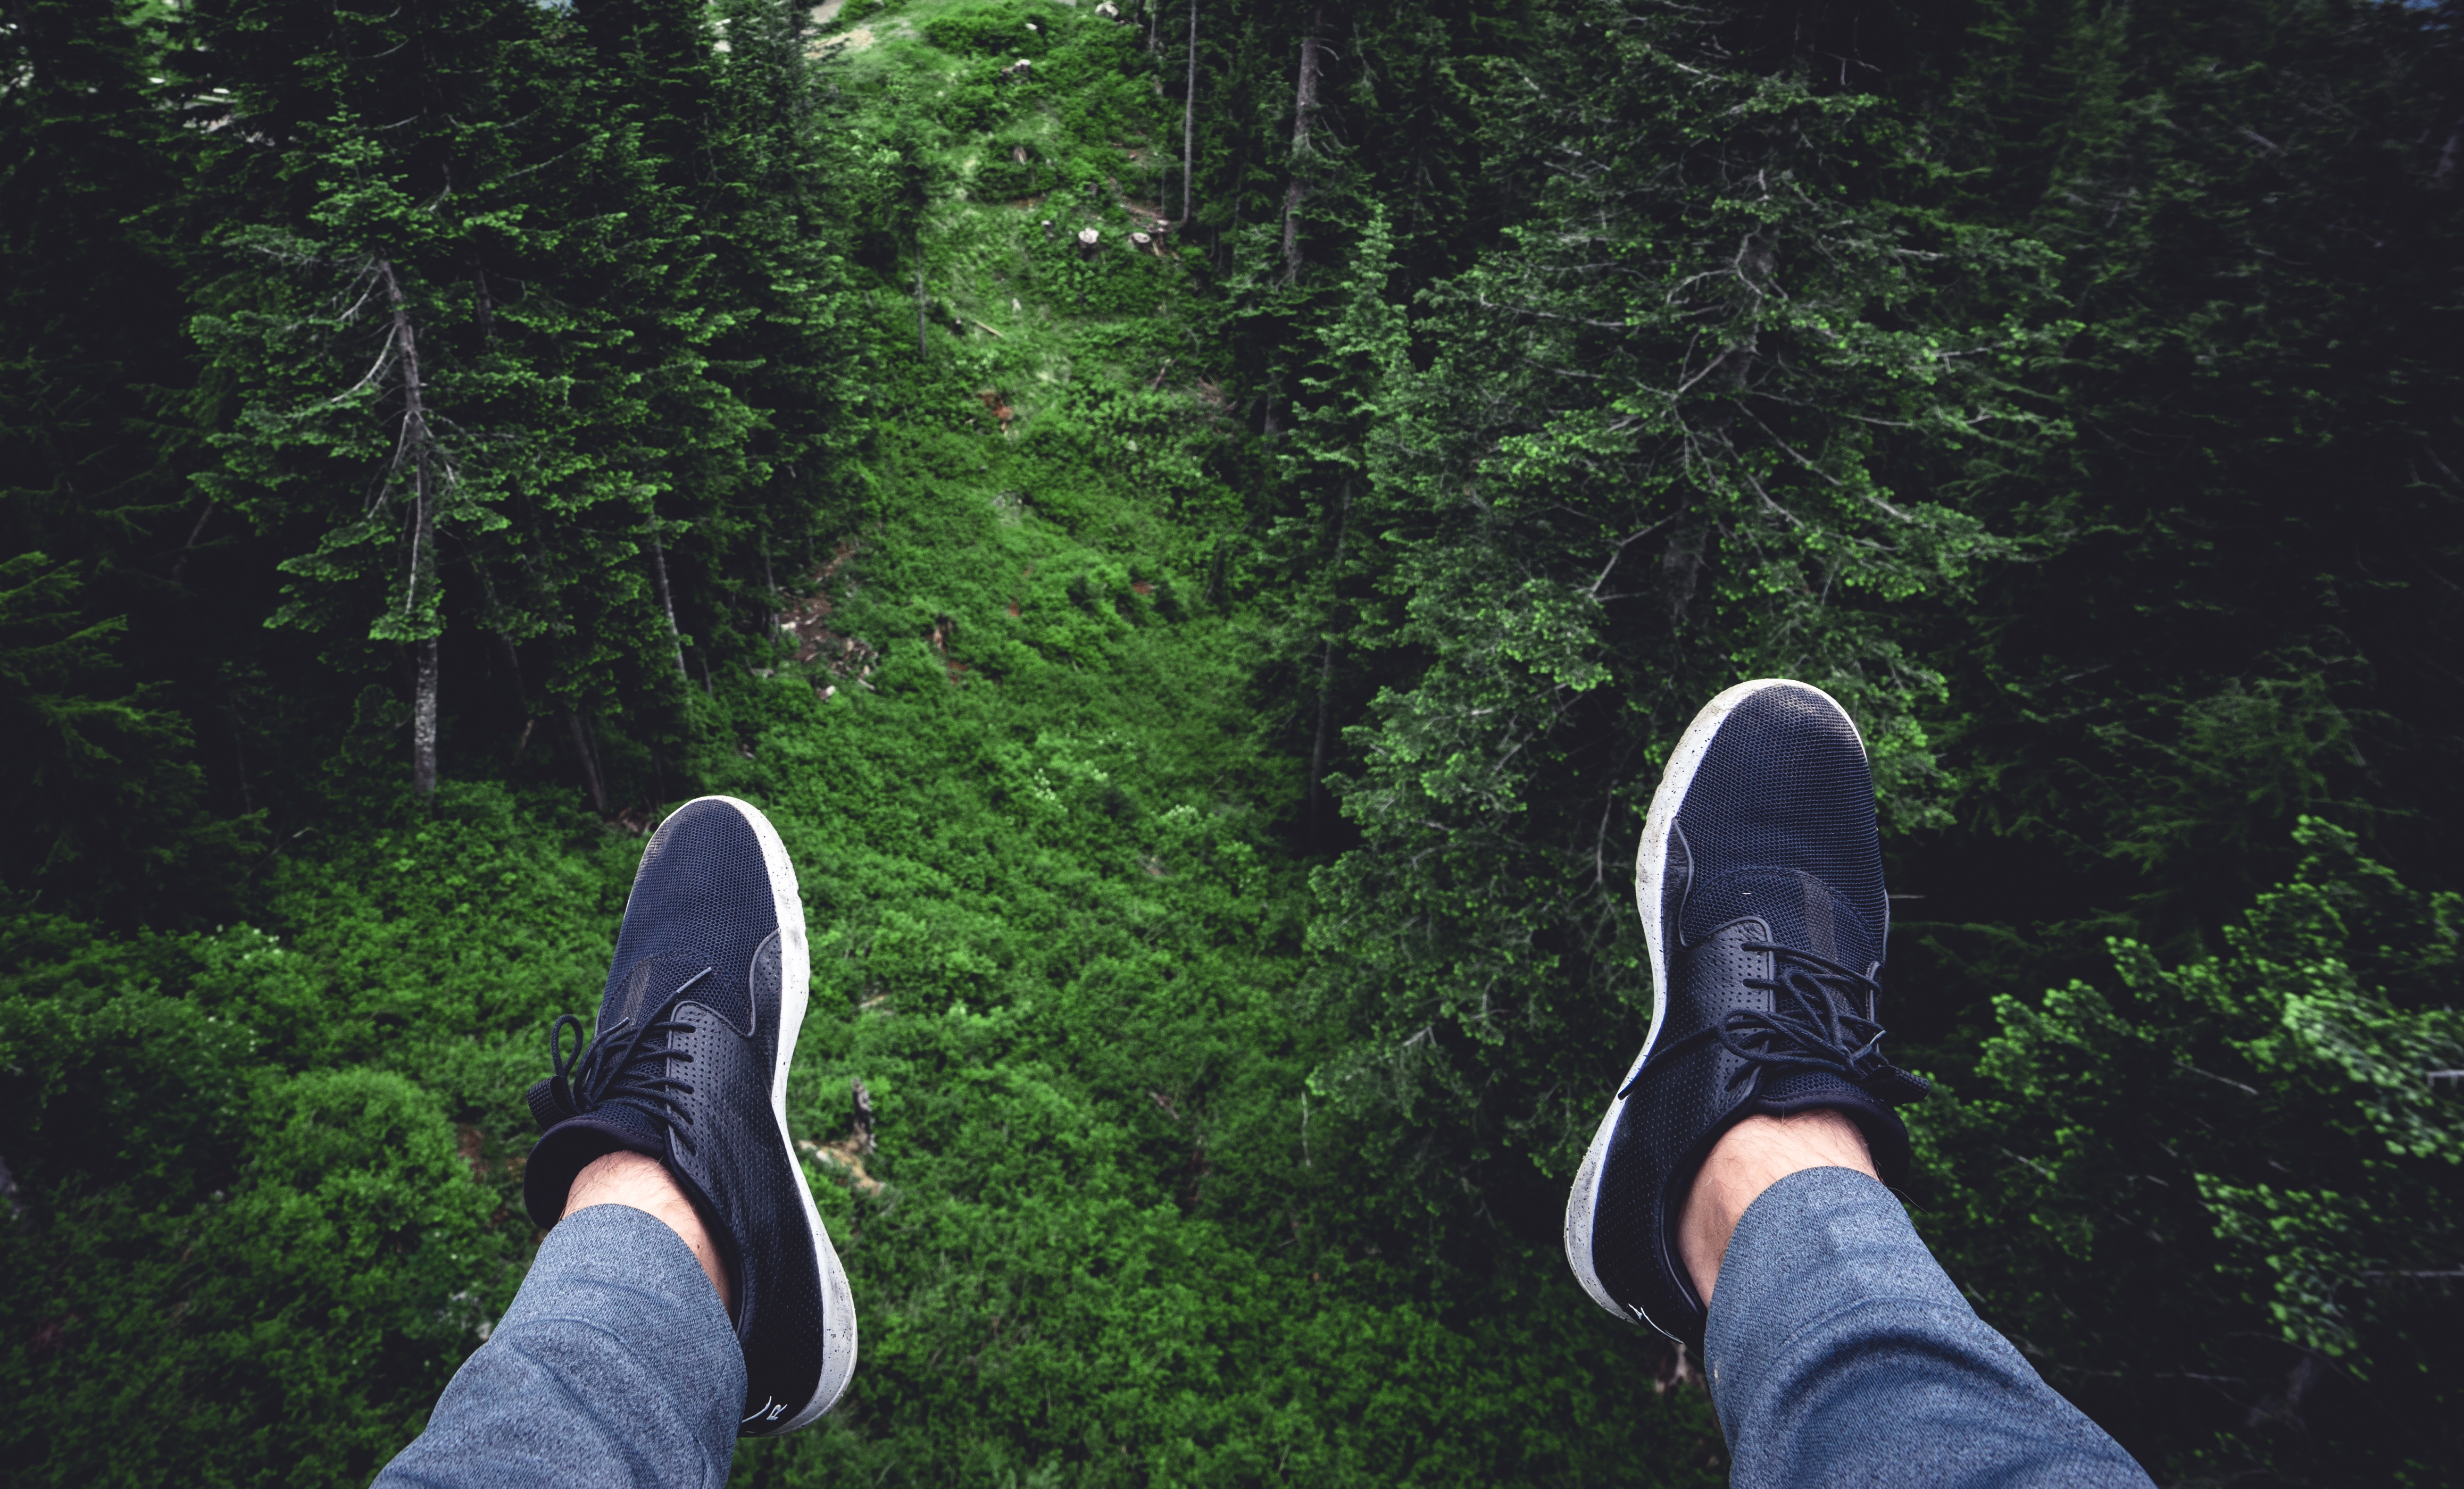
tree, forest, trail, green, jungle, rainforest, footwear, woodland, habitat, screenshot, natural environment